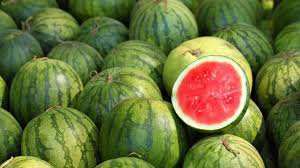
Label: Watermelon